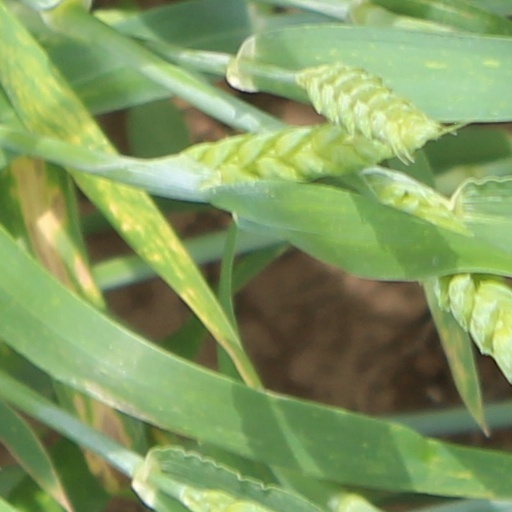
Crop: wheat